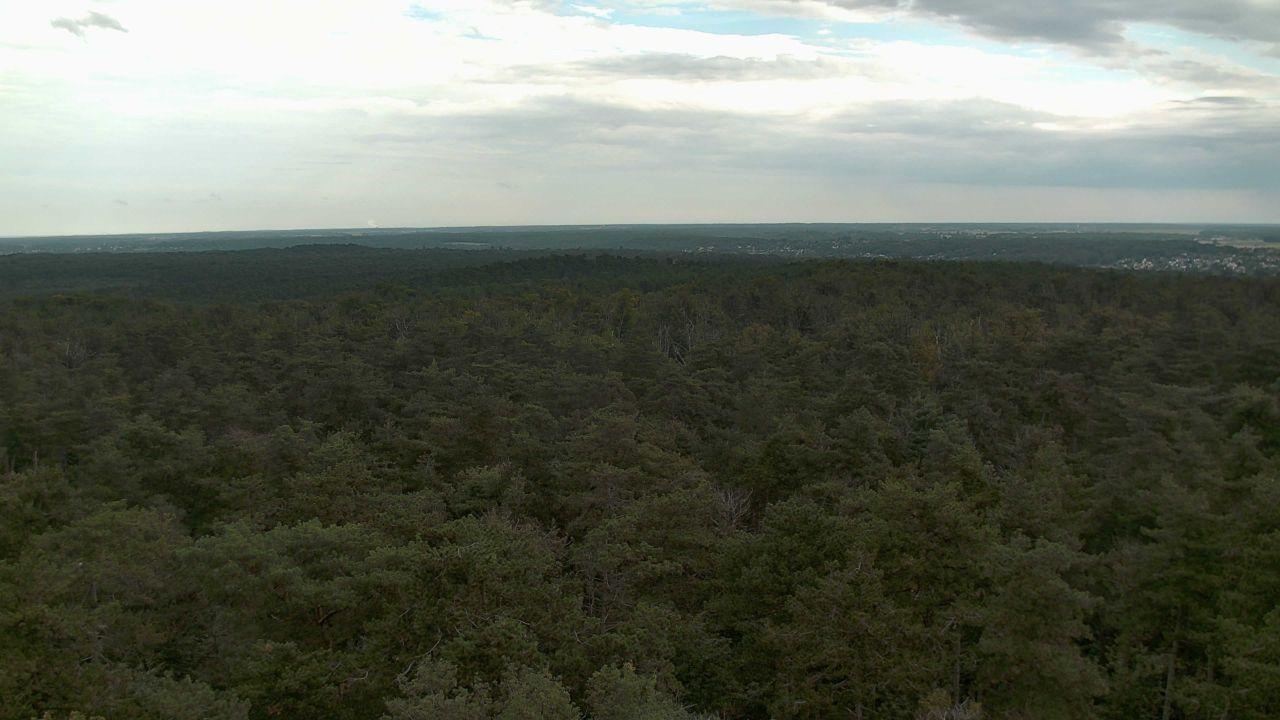
Fire: no
Smoke: yes